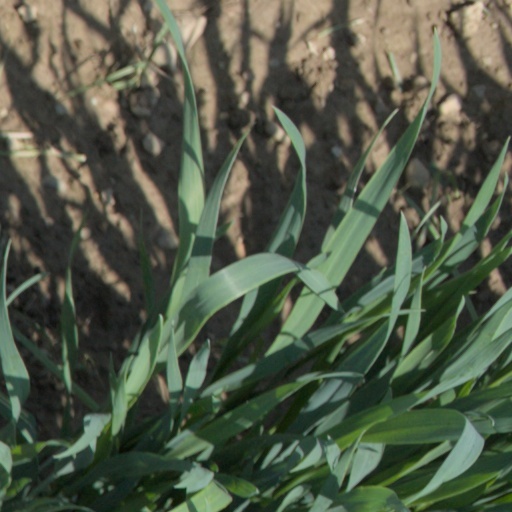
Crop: wheat